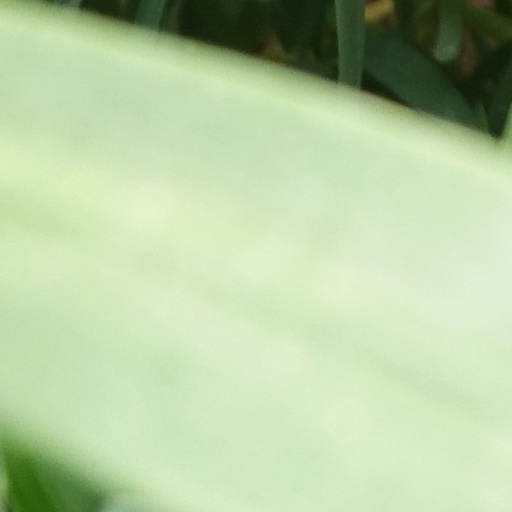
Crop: wheat